Islam and Mormonism

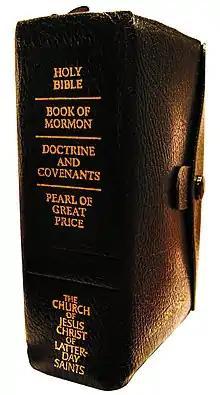
Compendium of the LDS Standard Works: the Bible, Book of Mormon, Doctrine and Covenants and Pearl of Great Price. Unlike Islamic views of the Quran, the LDS Church regards approved versions of these works in any language to be just as authentic as the originals.

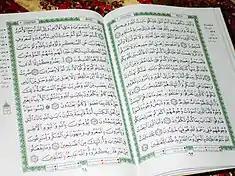
The Quran, in traditional Arabic text. For many Muslims, only the Arabic version is considered truly authentic; versions in other languages are considered commentaries on the Arabic original, not exact translations.

Islam holds that the Quran was revealed to Muhammad by the archangel Jibrīl (Gabriel) over a period of approximately 23 years, beginning in 610 CE when he was forty years old, and concluding in 632 CE, the year of his death. He first began receiving the 114 revelations that would comprise its contents while secluded for meditation and prayer in the Cave of Hira in the mountains outside of Mecca, in what is now Saudi Arabia. According to Islamic tradition, the illiterate Muhammad was confronted there by Jibrīl, who commanded him to "recite". Although deeply distressed by this event, Muhammad was comforted by his wife Khadijah and her Christian cousin, Waraqah ibn Nawfal, who encouraged him to accept the angel's visit. Following a three-year period without any further visits from Jibrīl (during which Muhammad continued to pray and devote himself to spiritual practices), the angel returned once more, and the other 113 Surahs of the Quran were revealed over the next 23 years, which were memorized by their hearers. Muhammad himself did not collect the Quran into a single, written volume; this was largely done after his death.